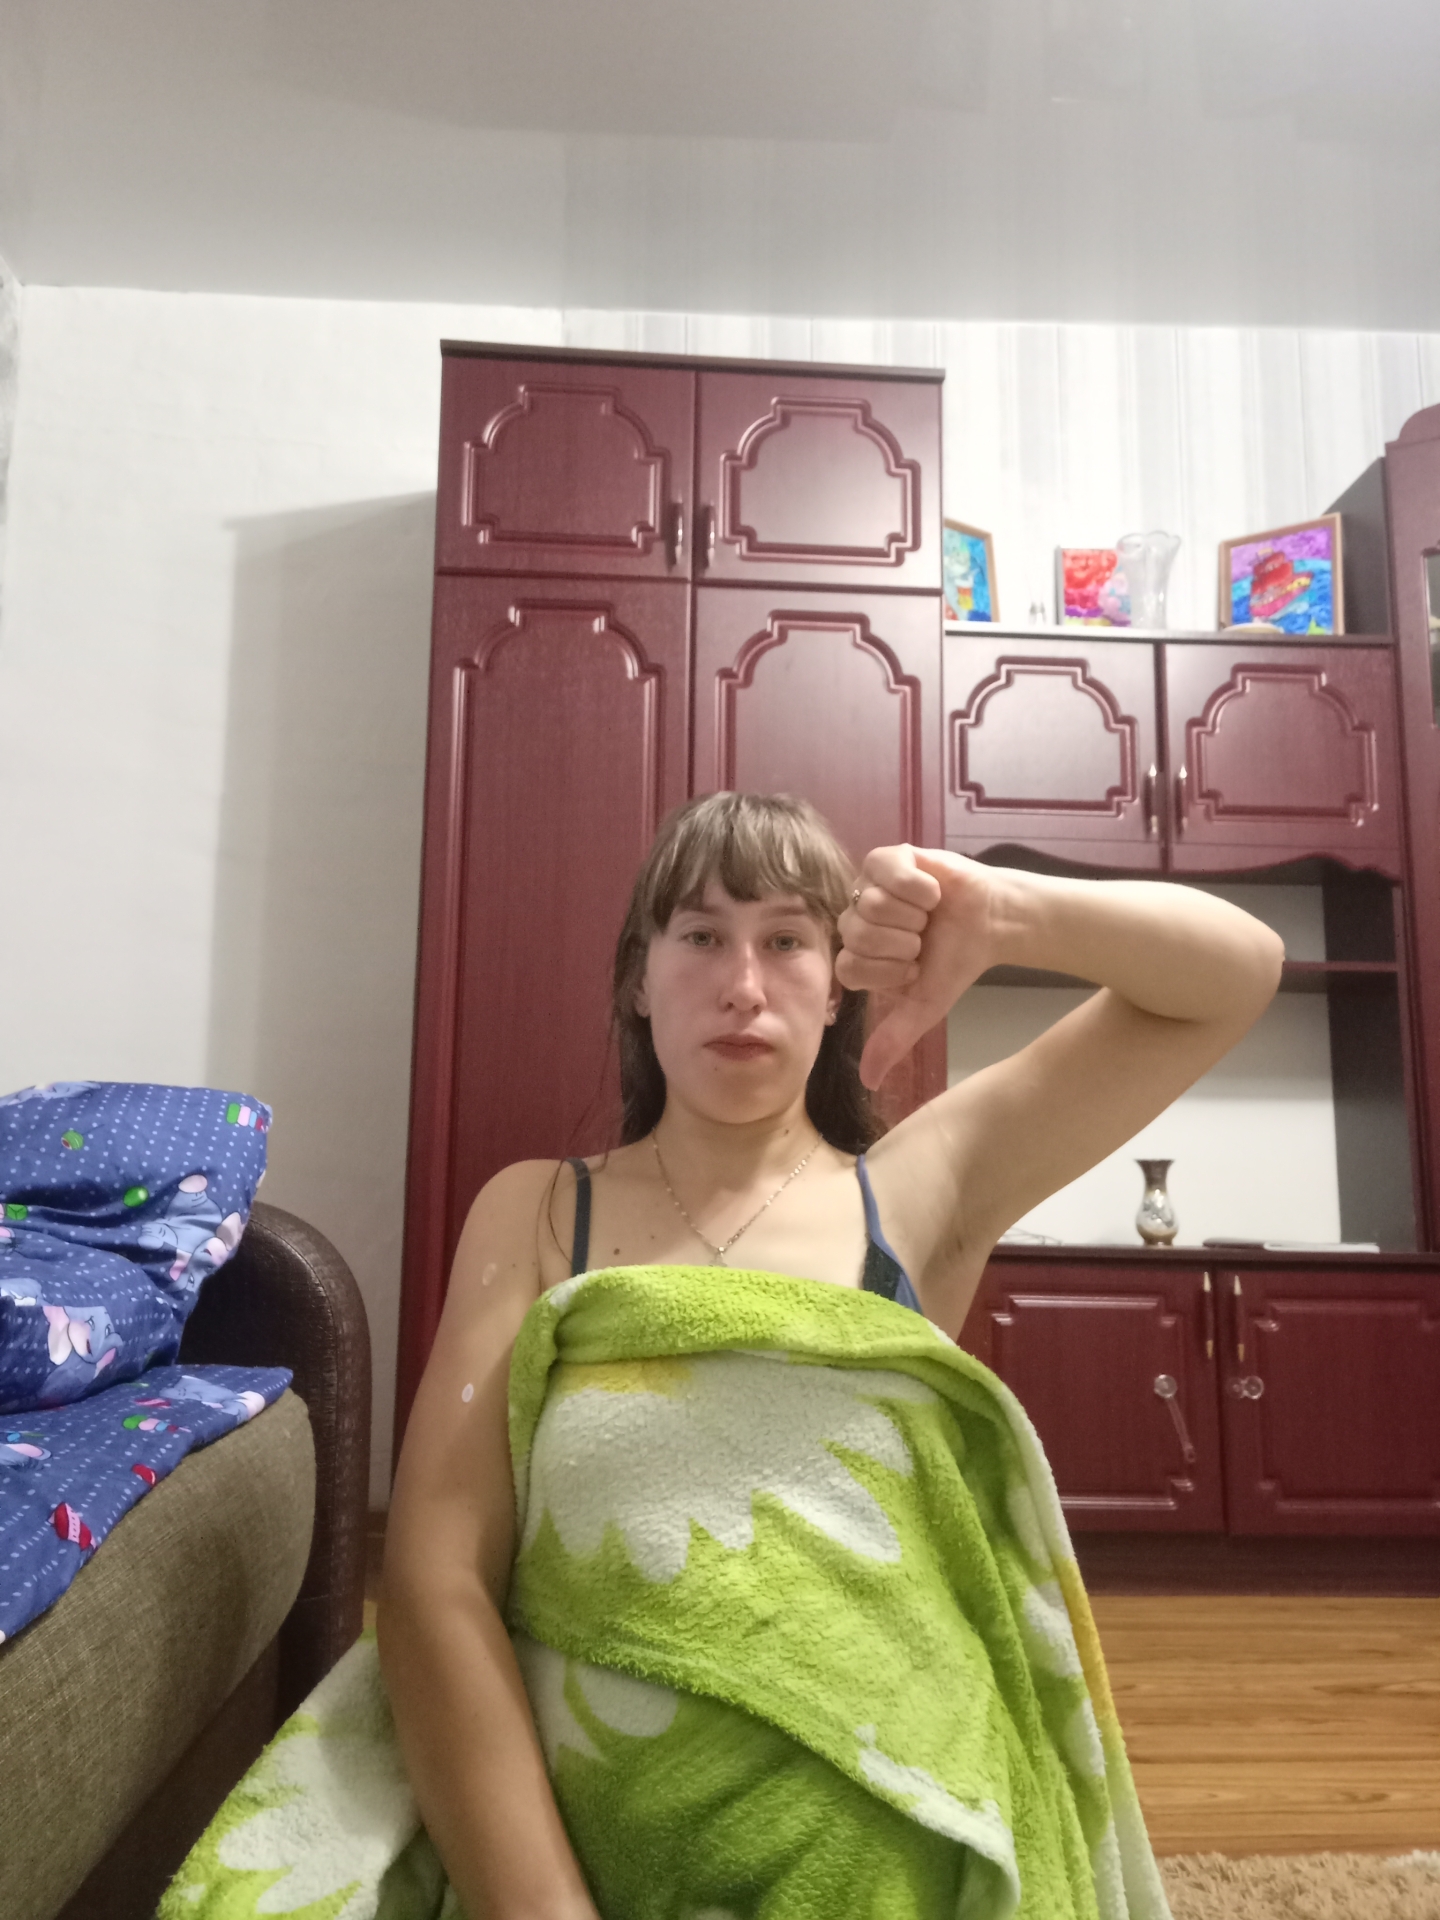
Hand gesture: dislike